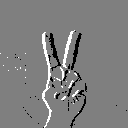
ASL letter: v